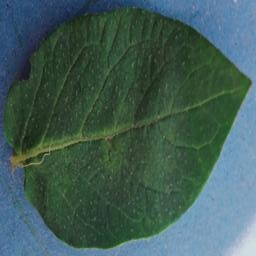
Etiqueta: Sana